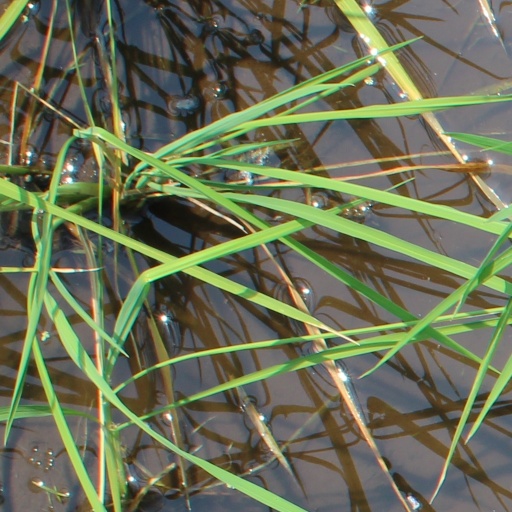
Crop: rice